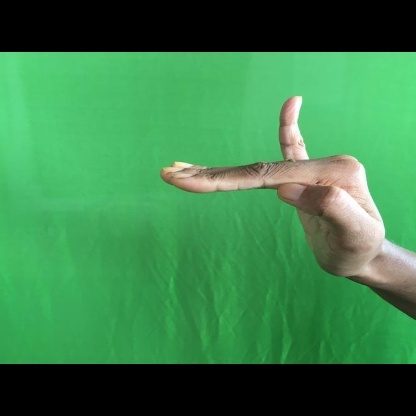
Mudra: Hamsapaksha